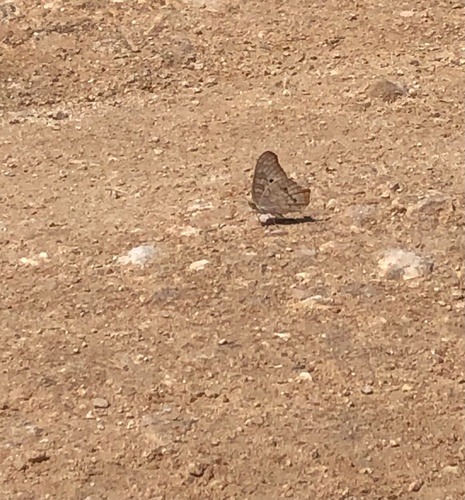
Scientific name: Anartia jatrophae
Common name: White peacock
Family: Nymphalidae
Order: Lepidoptera
Pollinator type: Primary pollinator
Habitat: Gardens, parks, and open areas
Geographic range: Southern United States to Argentina
Conservation status: Least Concern